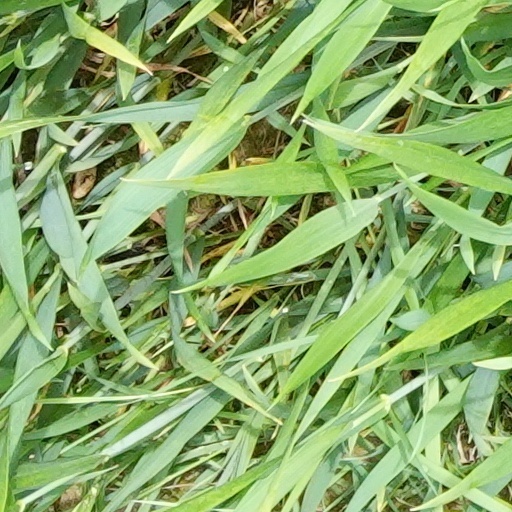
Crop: wheat